The Prince and the Pirate

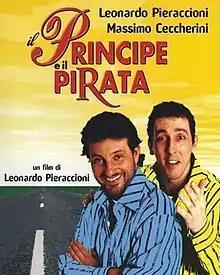
Italian theatrical release poster

The Prince and the Pirate is a 2001 Italian comedy film directed by and starring Leonardo Pieraccioni.